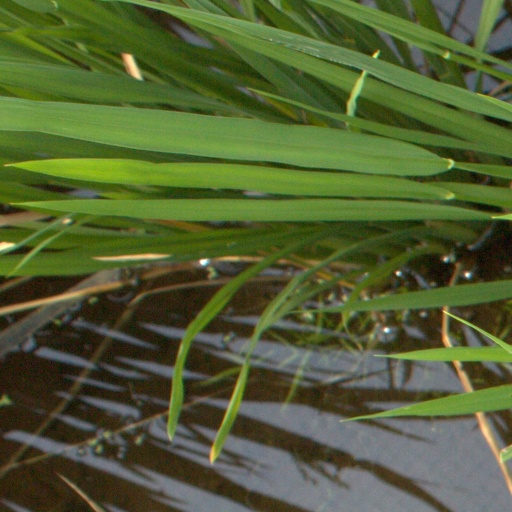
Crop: rice